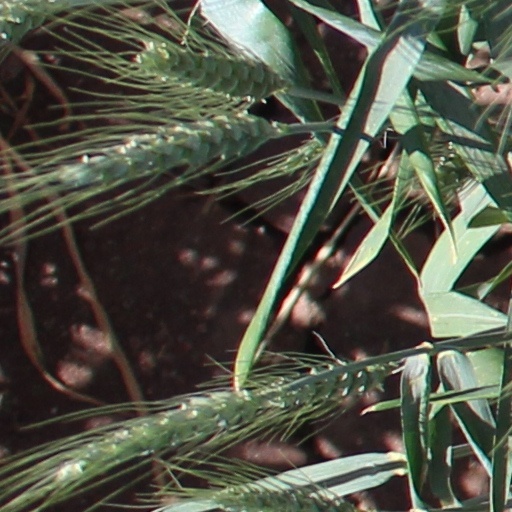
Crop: wheat